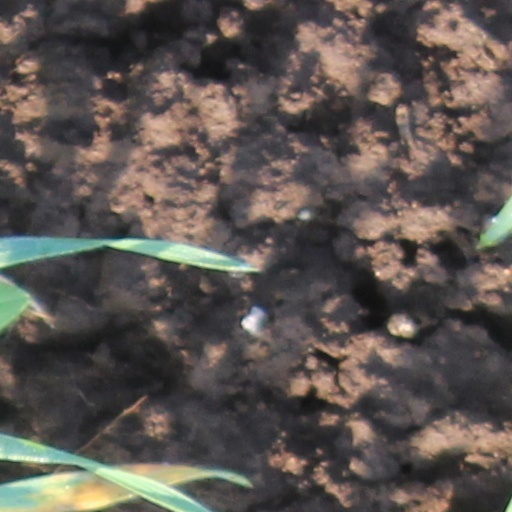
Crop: wheat